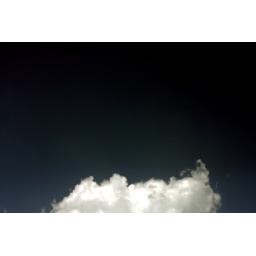
The thoughts are like clouds in the sky